Age of Enlightenment

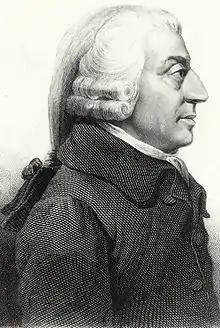
One leader of the Scottish Enlightenment was Adam Smith, the father of modern economic science.

The Enlightenment took hold in most European countries and influenced nations globally, often with a specific local emphasis. For example, in France it became associated with anti-government and anti-Church radicalism, while in Germany it reached deep into the middle classes, where it expressed a spiritualistic and nationalistic tone without threatening governments or established churches. Government responses varied widely. In France, the government was hostile, and the "philosophes" fought against its censorship, sometimes being imprisoned or hounded into exile. The British government, for the most part, ignored the Enlightenment's leaders in England and Scotland, although it did give Newton a knighthood and a very lucrative government office.